Gilbert Albert

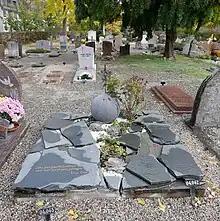
Albert's grave at the cemetery of Carouge. It bears the inscription: "Mes plus grands bonheurs sont ceux que je peux partager" (“My greatest joys are those I can share”)

Known for his unconventional use of materials, Albert used scarabs, meteorites, lava rocks and dinosaur bones. He once said that "in the enchanted world of jewelry, every piece must be original in its execution".